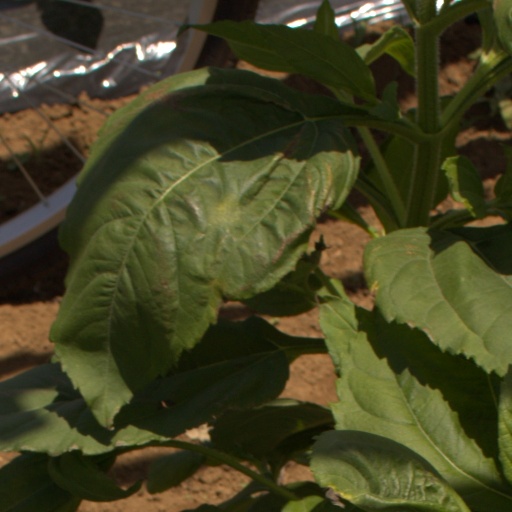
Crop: Jerusalem artichoke